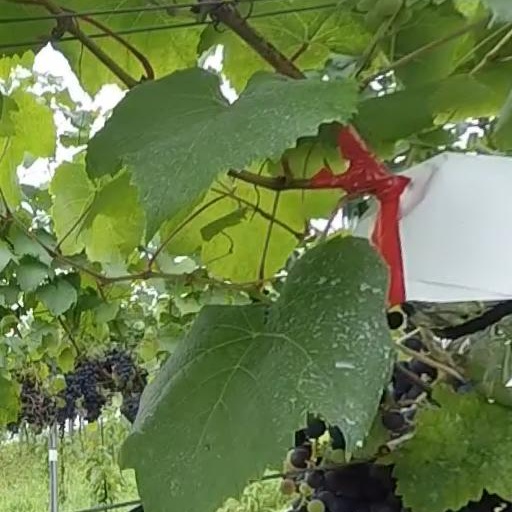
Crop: grape